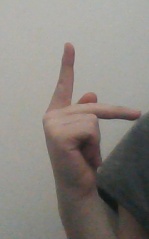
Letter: dha